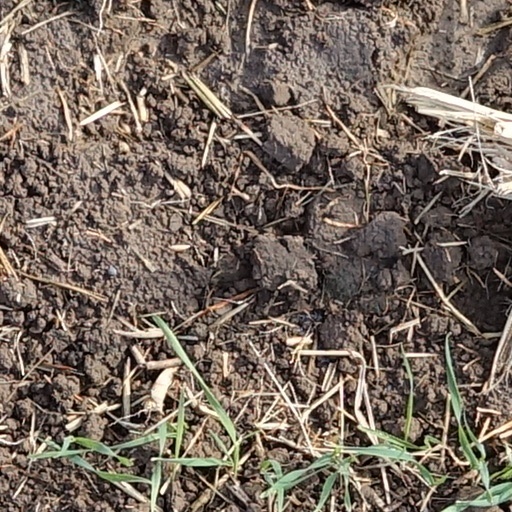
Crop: wheat